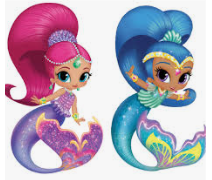
Portrait style: Cartoon Portrait